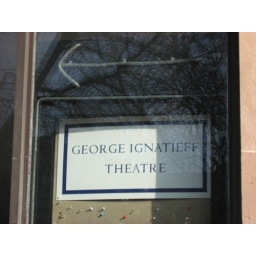
The small printed sign in the window of the Larking building at the top of the stairs directing people to the theatre entrance.